1965 San Francisco 49ers season

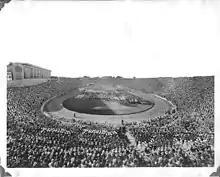
"Kezar Stadium" by Eric Fischer is licensed under CC BY 2.0

The 1965 San Francisco 49ers season was the franchise's 16th season in the National Football League, their 20th overall, and their third under head coach Jack Christiansen. They improved on their 4–10 record from 1964 and finished 7–6–1. However, they failed to qualify for the playoffs for the eighth consecutive season. Christiansen experienced his highest winning percentage in 1965, with a win loss percentage of .538.